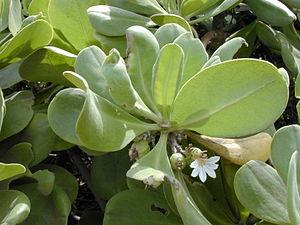
Niuafoʻou, aussi appelée Tin Can Mail Island et anciennement Good Hope Island, est une île volcanique au nord des Tonga dans l'océan Pacifique. Elle est formée de plusieurs lacs volcaniques au milieu du cratère principal, dont le cône s'est effondré à la suite d'une éruption. Ses côtes formées de falaises et l'absence de lagon en rendent l'accès très difficile pour les bateaux. Le volcan est toujours en activité et les éruptions successives ont laissé des coulées de lave sur toute la partie sud-ouest. L'île est également vulnérable aux cyclones.